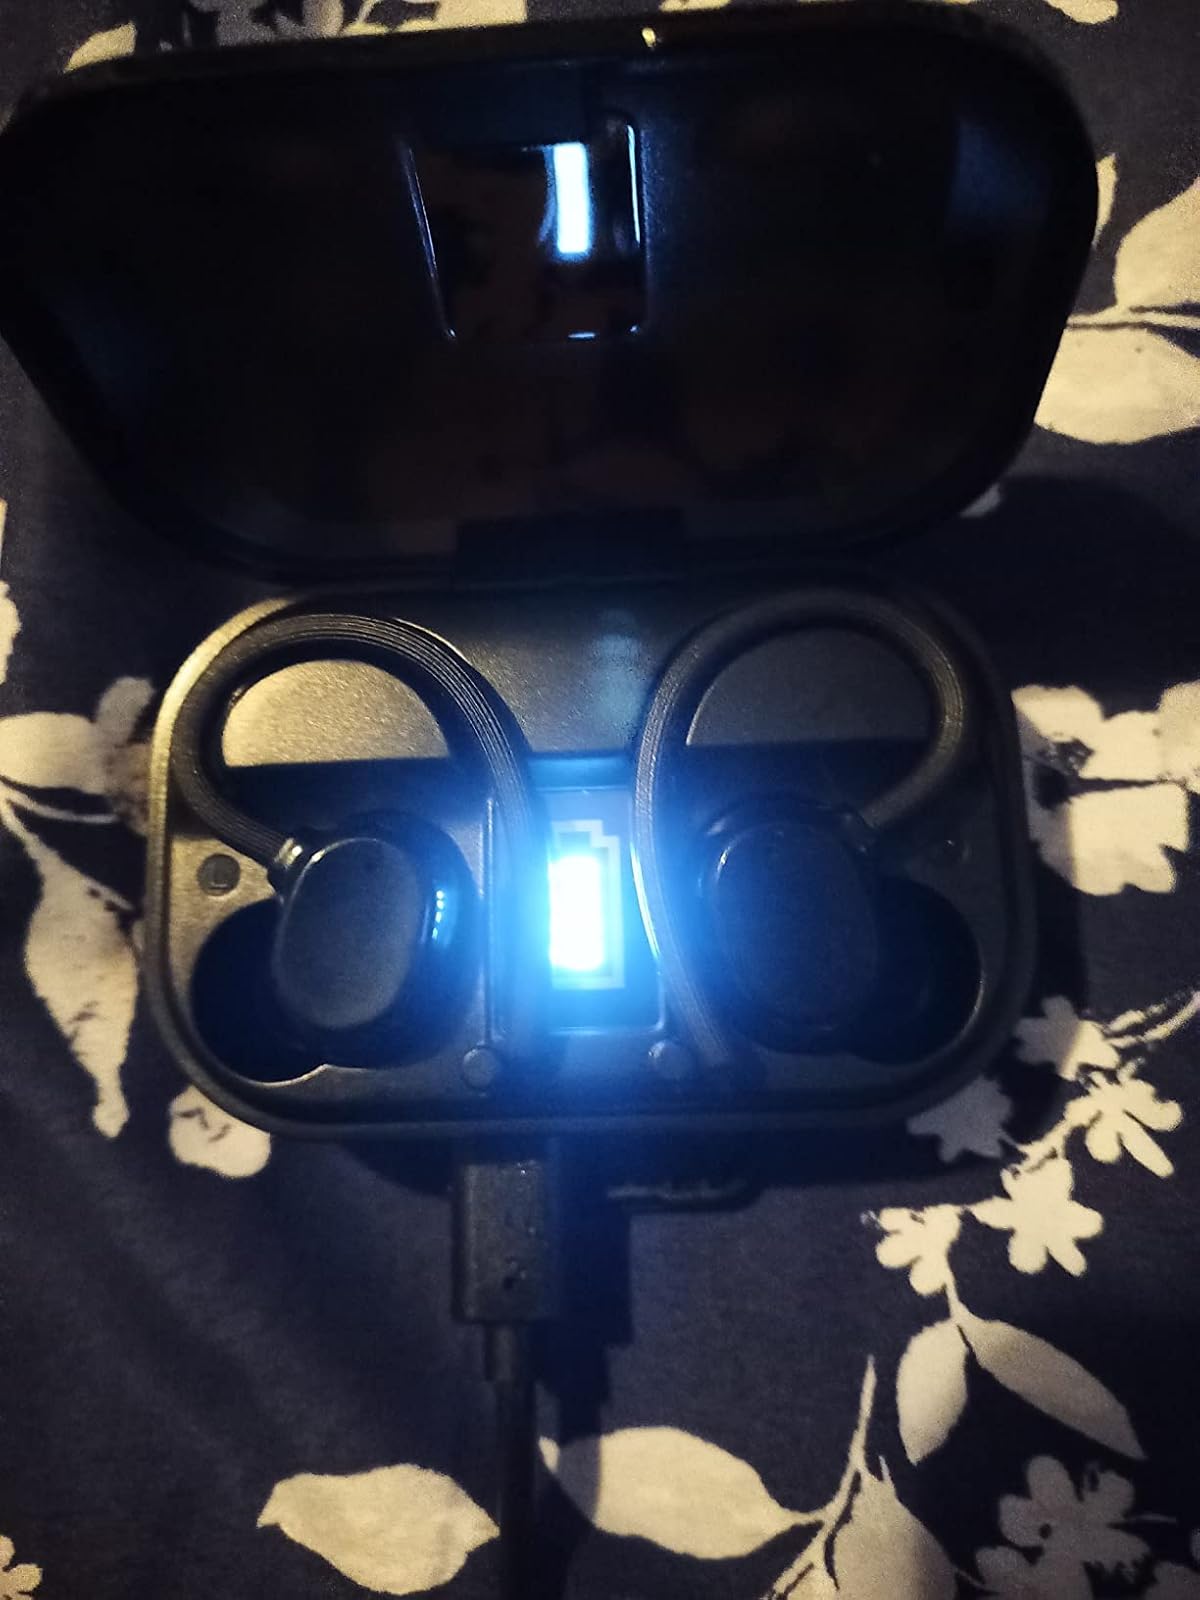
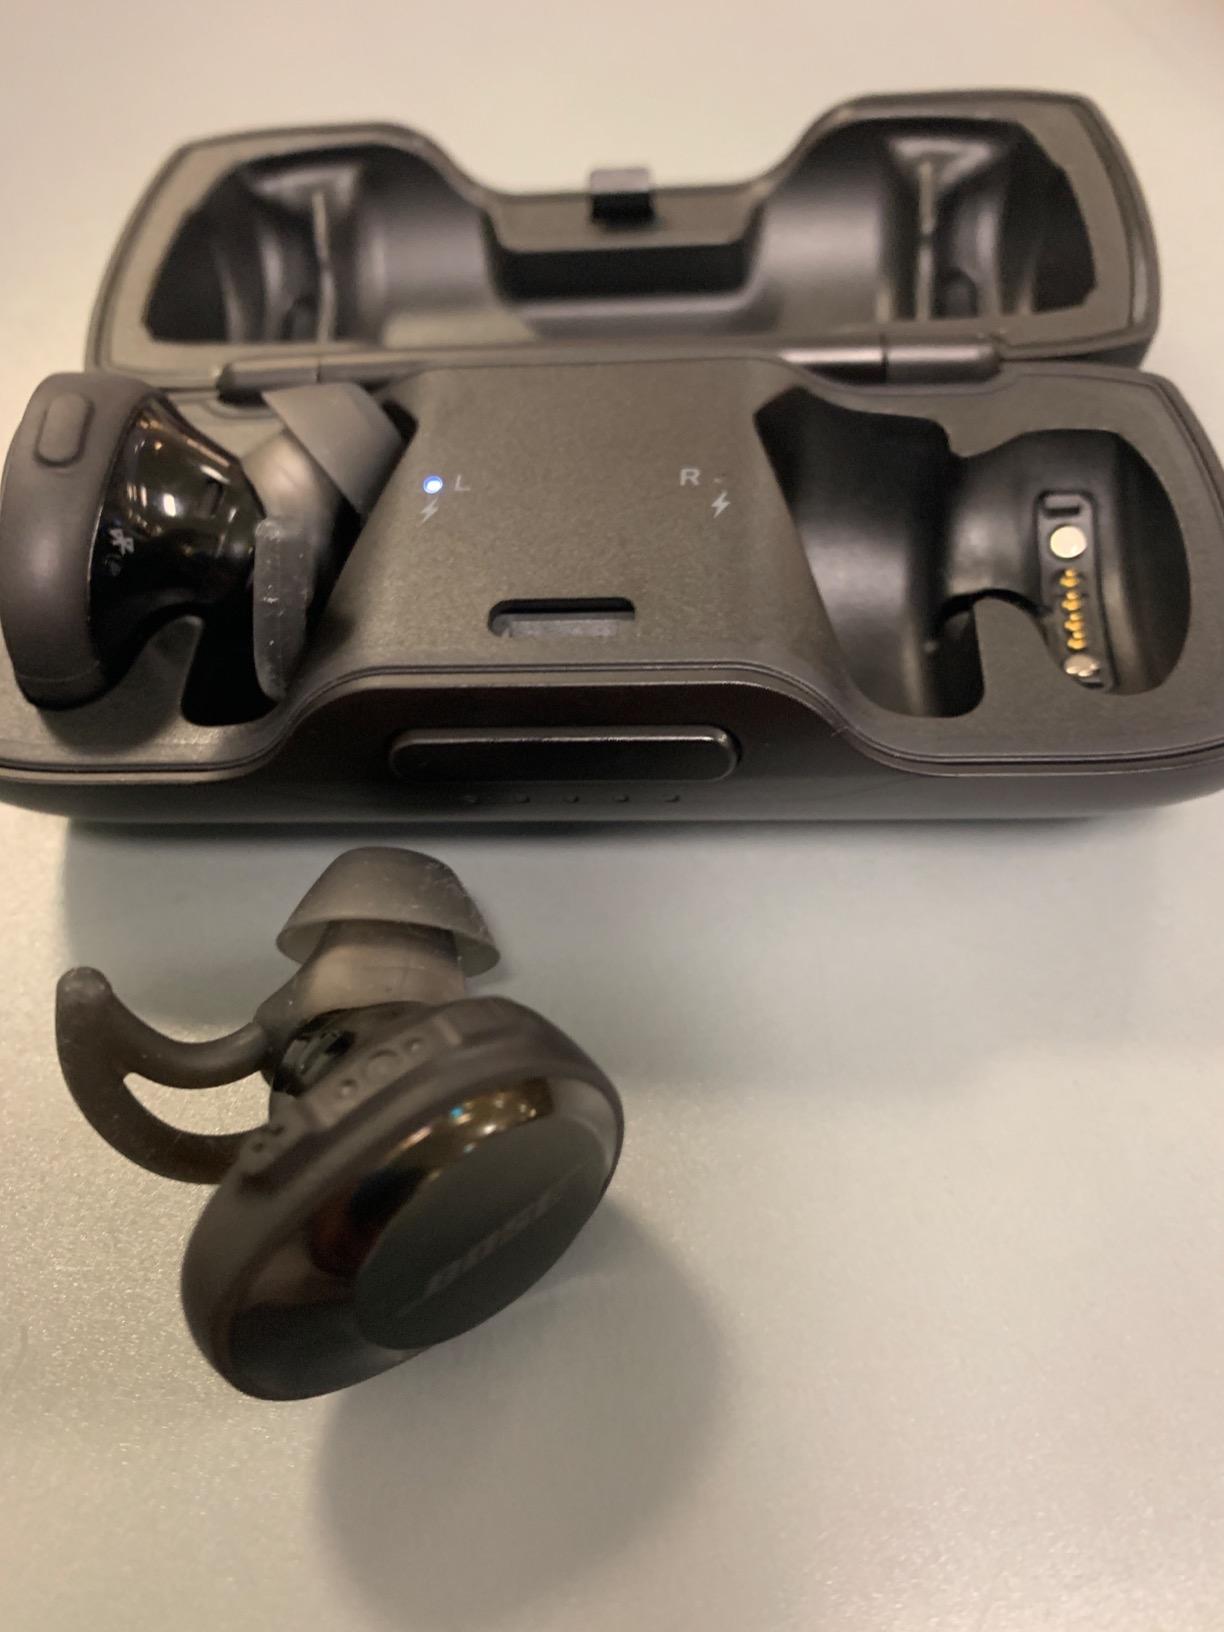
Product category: earbuds
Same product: no